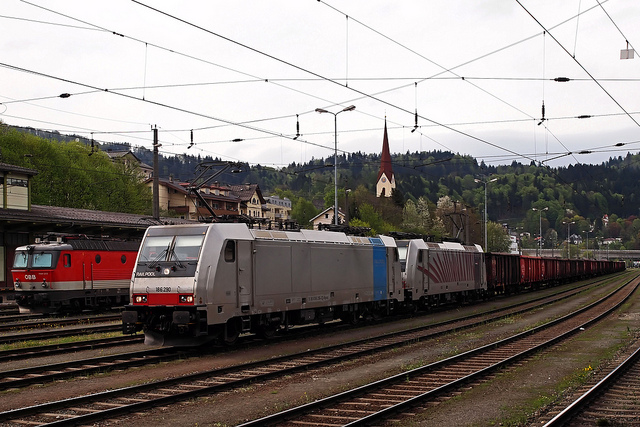
A train pulls into a train yard by other trains.

A freight train sitting on the trackes next to another train.

A picture of a train yard in a mountain town.

Numerous trains on train tracks on an overcast day.